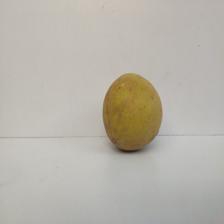
Size: Large